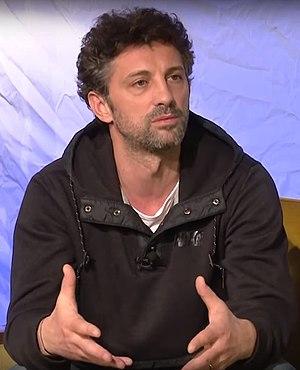
Andi Vasluianu est un acteur roumain.